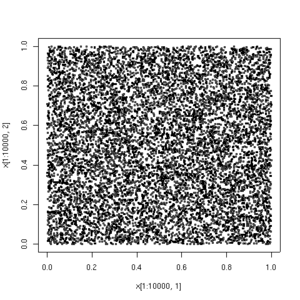
En théorie des probabilités et en statistique, une loi de probabilité décrit le comportement aléatoire d'un phénomène dépendant du hasard. L'étude des phénomènes aléatoires a commencé avec l'étude des jeux de hasard. Jeux de dés, tirage de boules dans des urnes et jeu de pile ou face ont été des motivations pour comprendre et prévoir les expériences aléatoires. Ces premières approches sont des phénomènes discrets, c'est-à-dire dont le nombre de résultats possibles est fini ou au plus dénombrable. Certaines questions ont cependant fait apparaître des lois à support infini non dénombrable ; par exemple, lorsque le nombre de tirages de pile ou face effectués tend vers l'infini, la répartition des fréquences avec lesquelles le côté pile apparaît s'approche d'une loi normale.